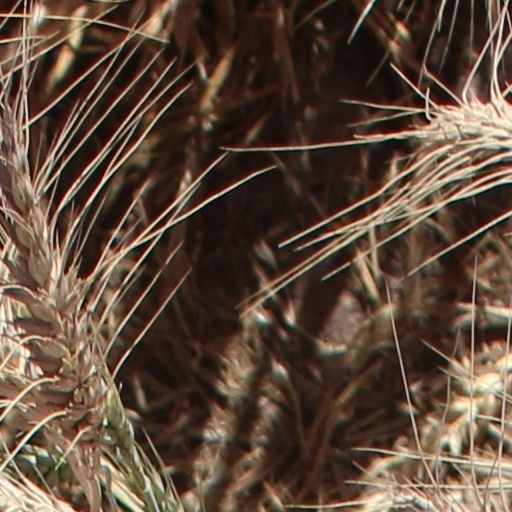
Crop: wheat